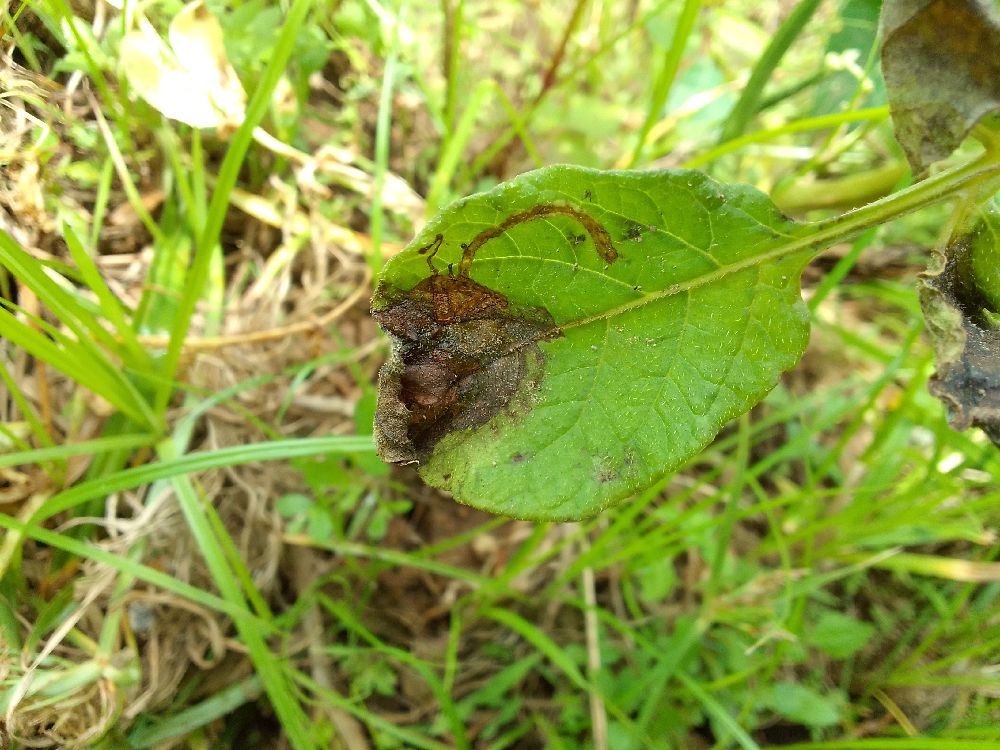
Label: Late blight